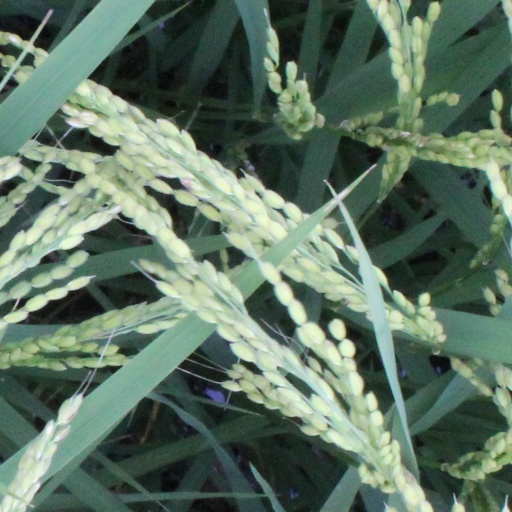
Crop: rice